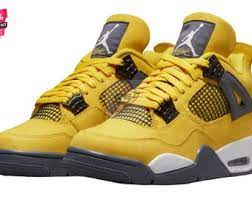
Label: Sneaker